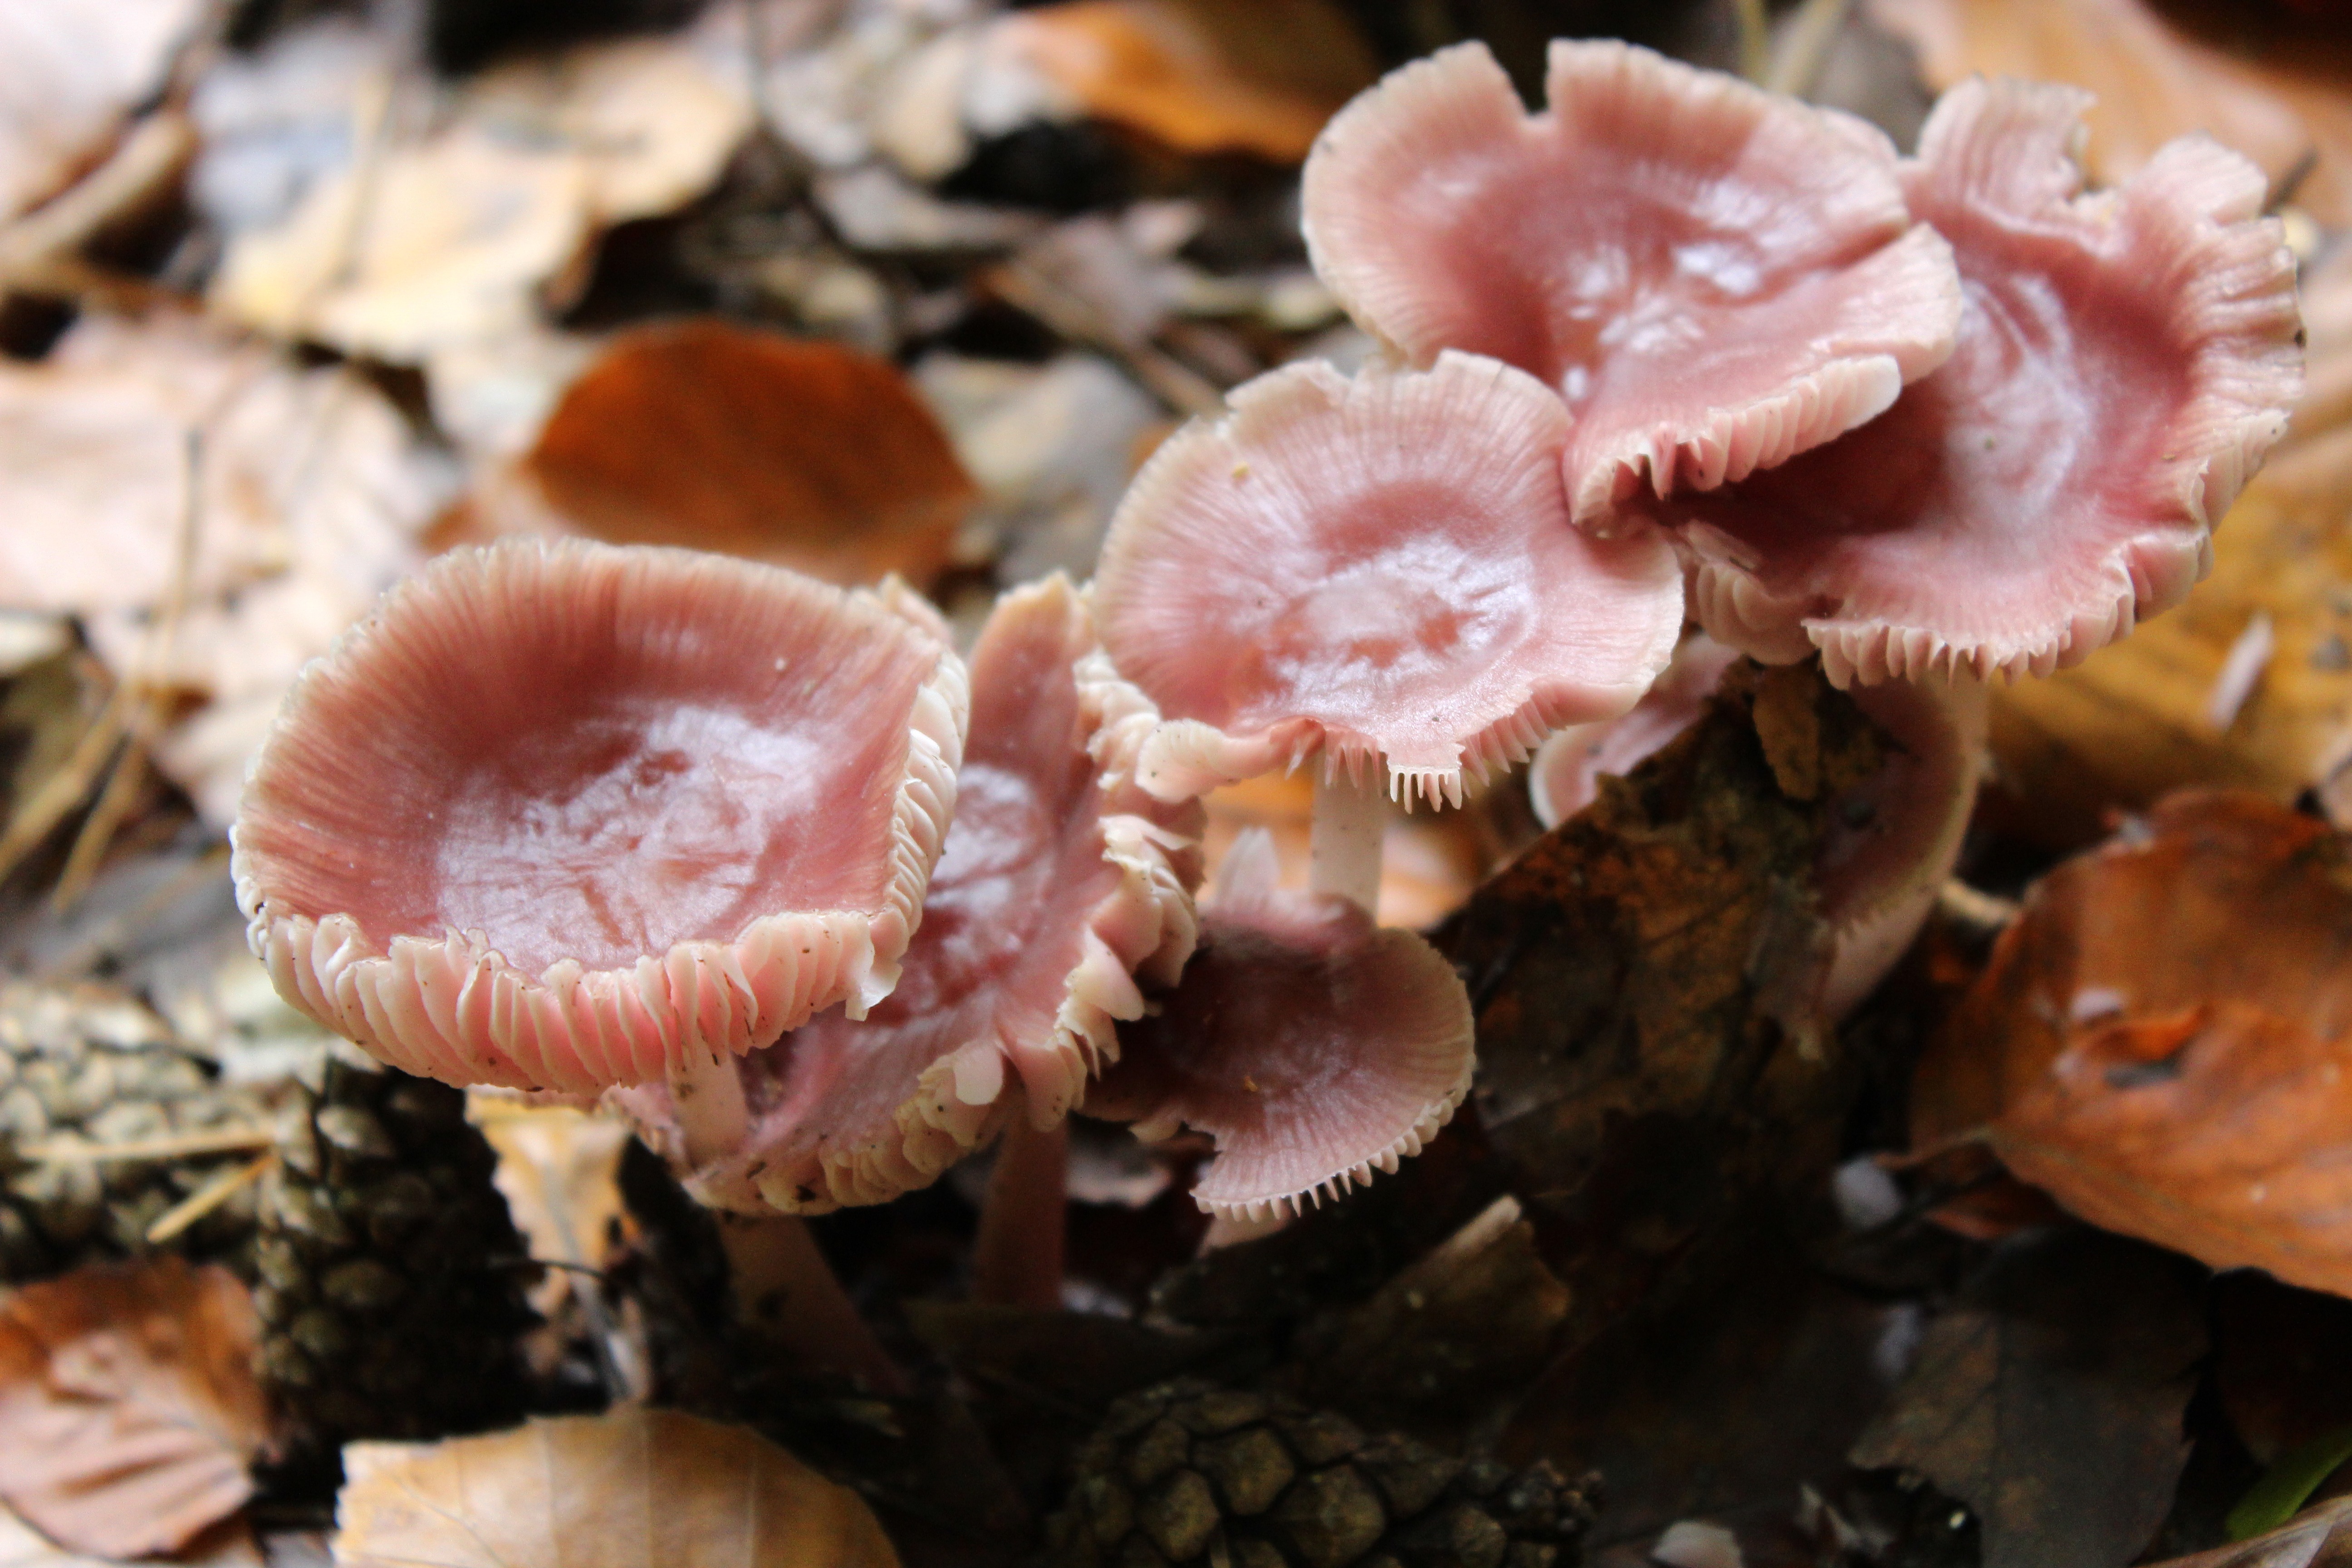
forest, flower, mushroom, pink, fungus, auriculariales, agaricus, forest mushrooms, macro photography, oyster mushroom, edible mushroom, shiitake, medicinal mushroom, agaricomycetes, agaricaceae, auriculariaceae, auricularia, lingzhi mushroom